Sex Hygiene

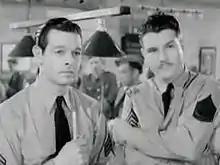
Robert Lowery and George Reeves in United States War Department Official Training Film No. 8-154

Sex Hygiene is a 1942 American drama film short directed by John Ford and Otto Brower. The official U.S. military training film is in the instructional social guidance film genre, offering adolescent and adult behavioural advice, medical information, and moral exhortations. The Academy Film Archive preserved "Sex Hygiene" in 2007.